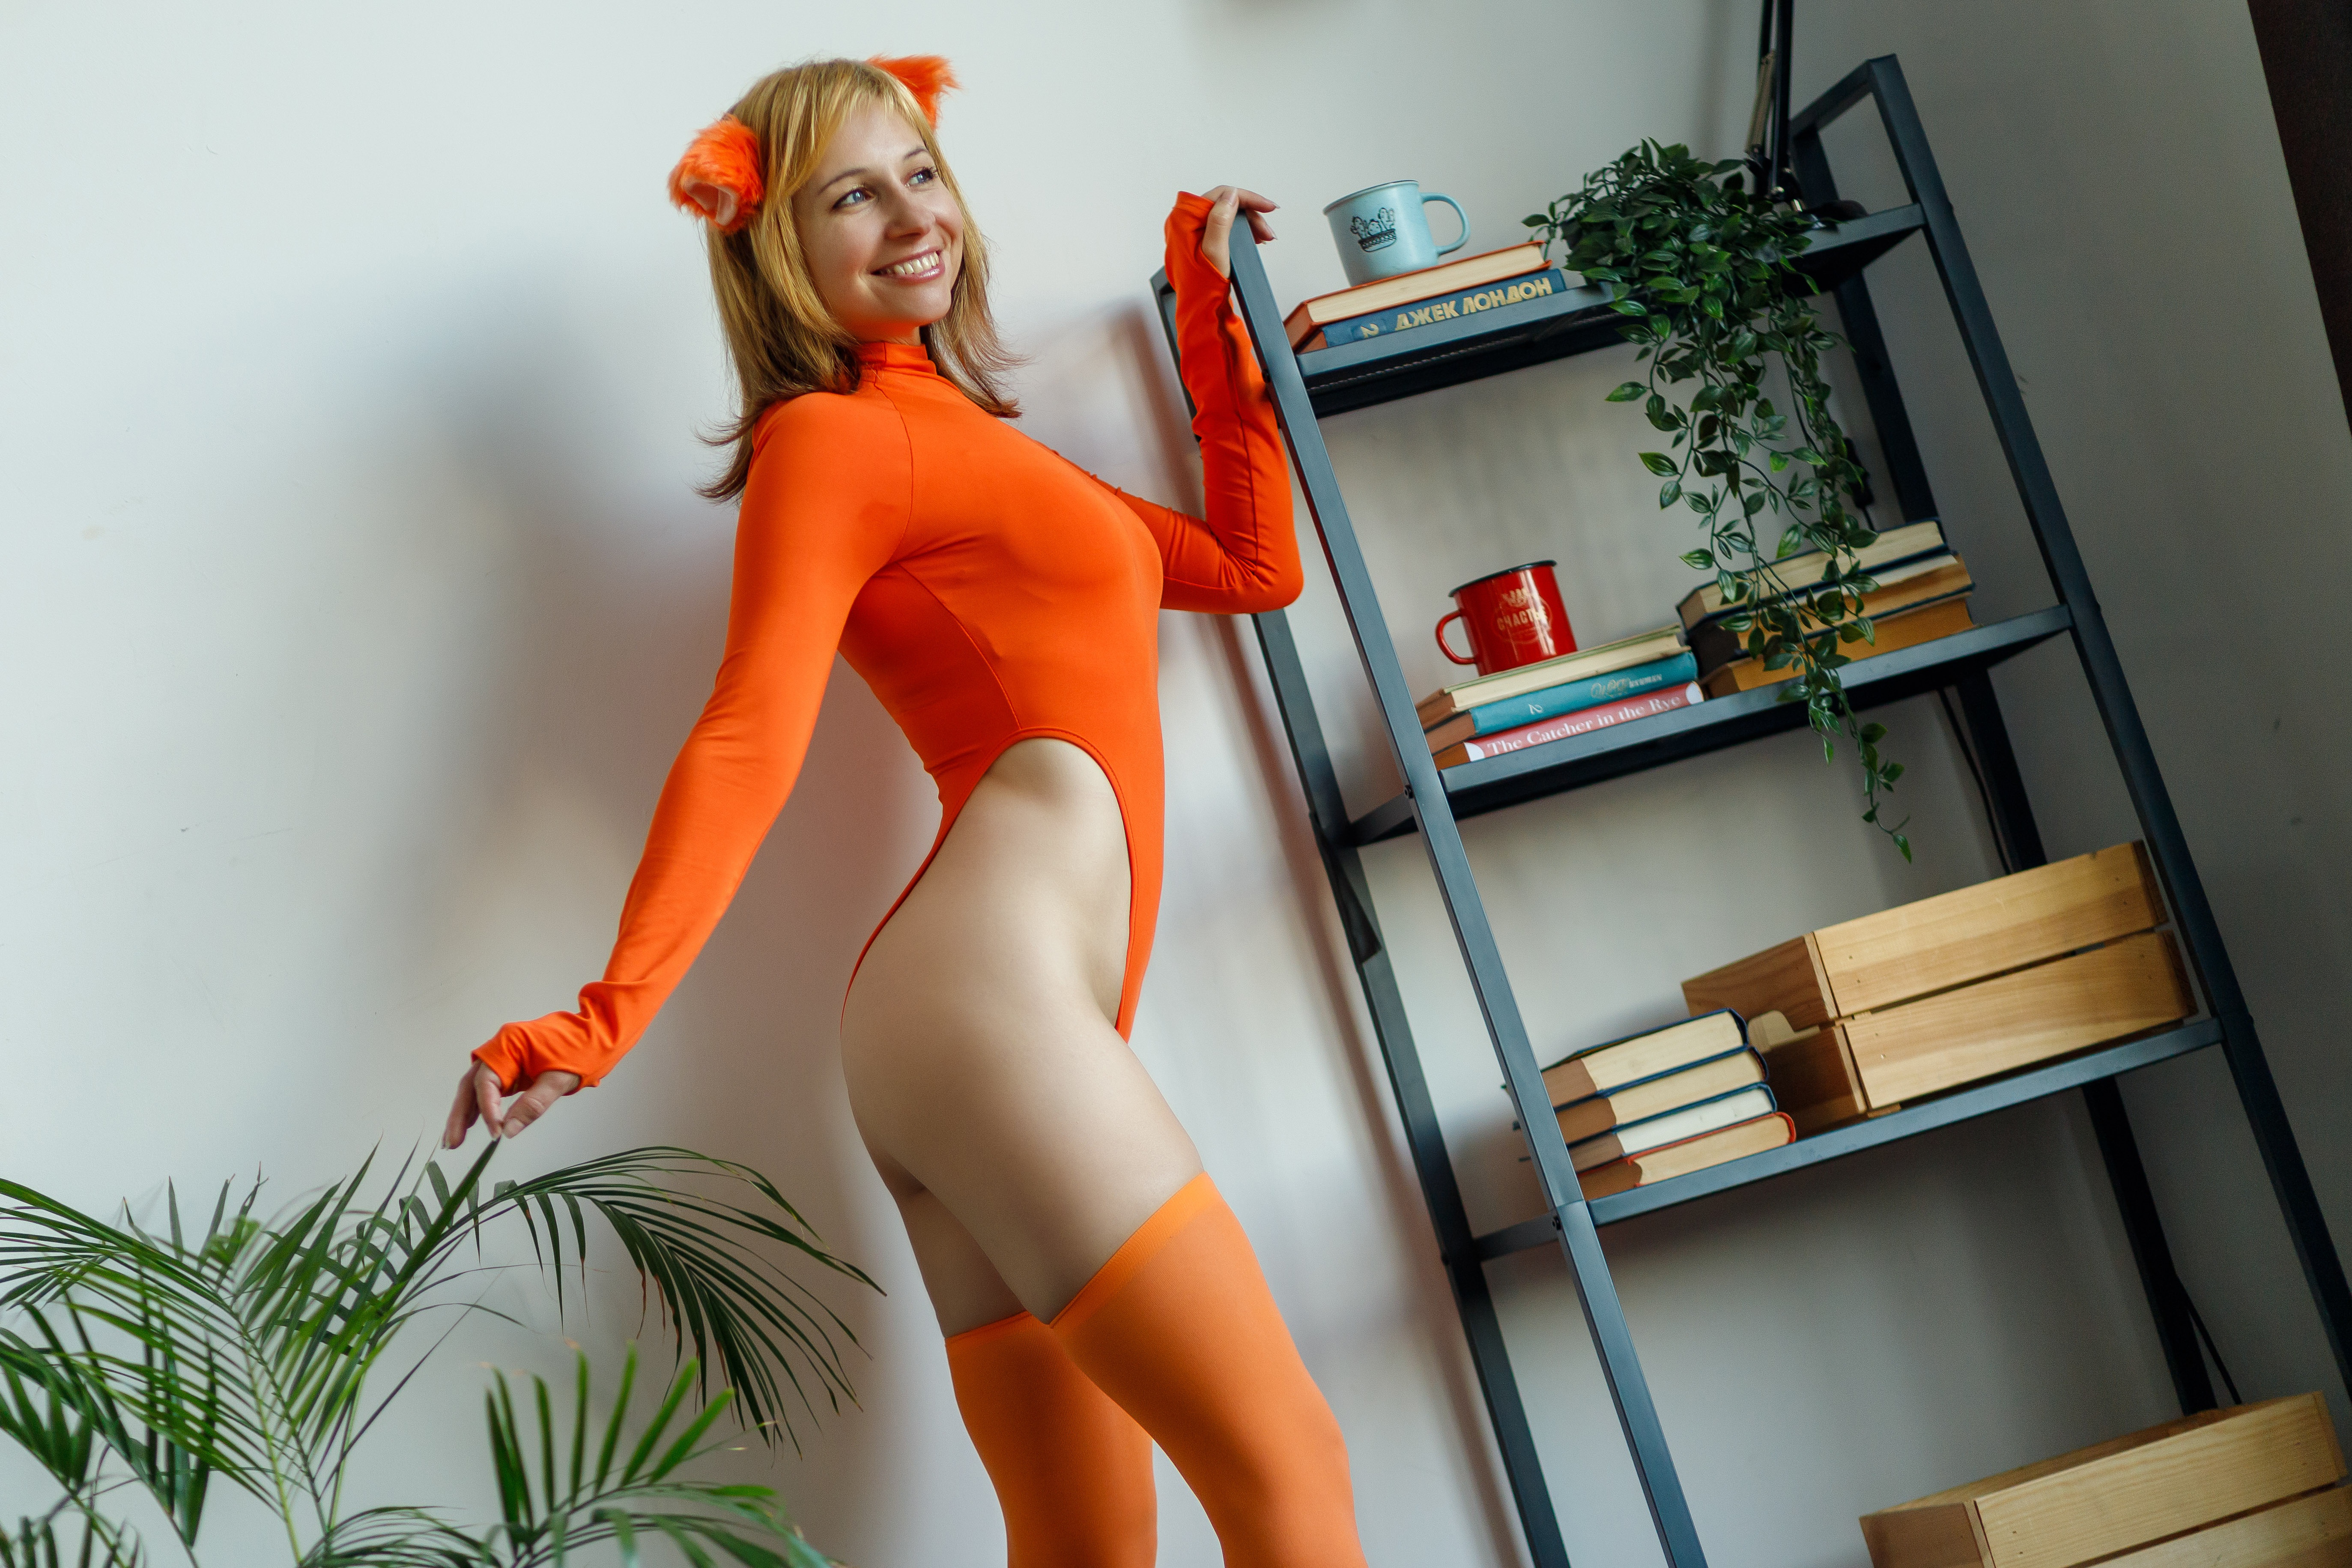
woman, joint, shoulder, plant, leg, orange, thigh, waist, smile, lingerie, undergarment, black hair, shelf, trunk, abdomen, human leg, long hair, art, chest, knee, houseplant, art model, brown hair, gravure idol, fashion design, navel, room, fashion model, fetish model, red hair, selfie, illustration, photo shoot, sitting, bookcase, flesh